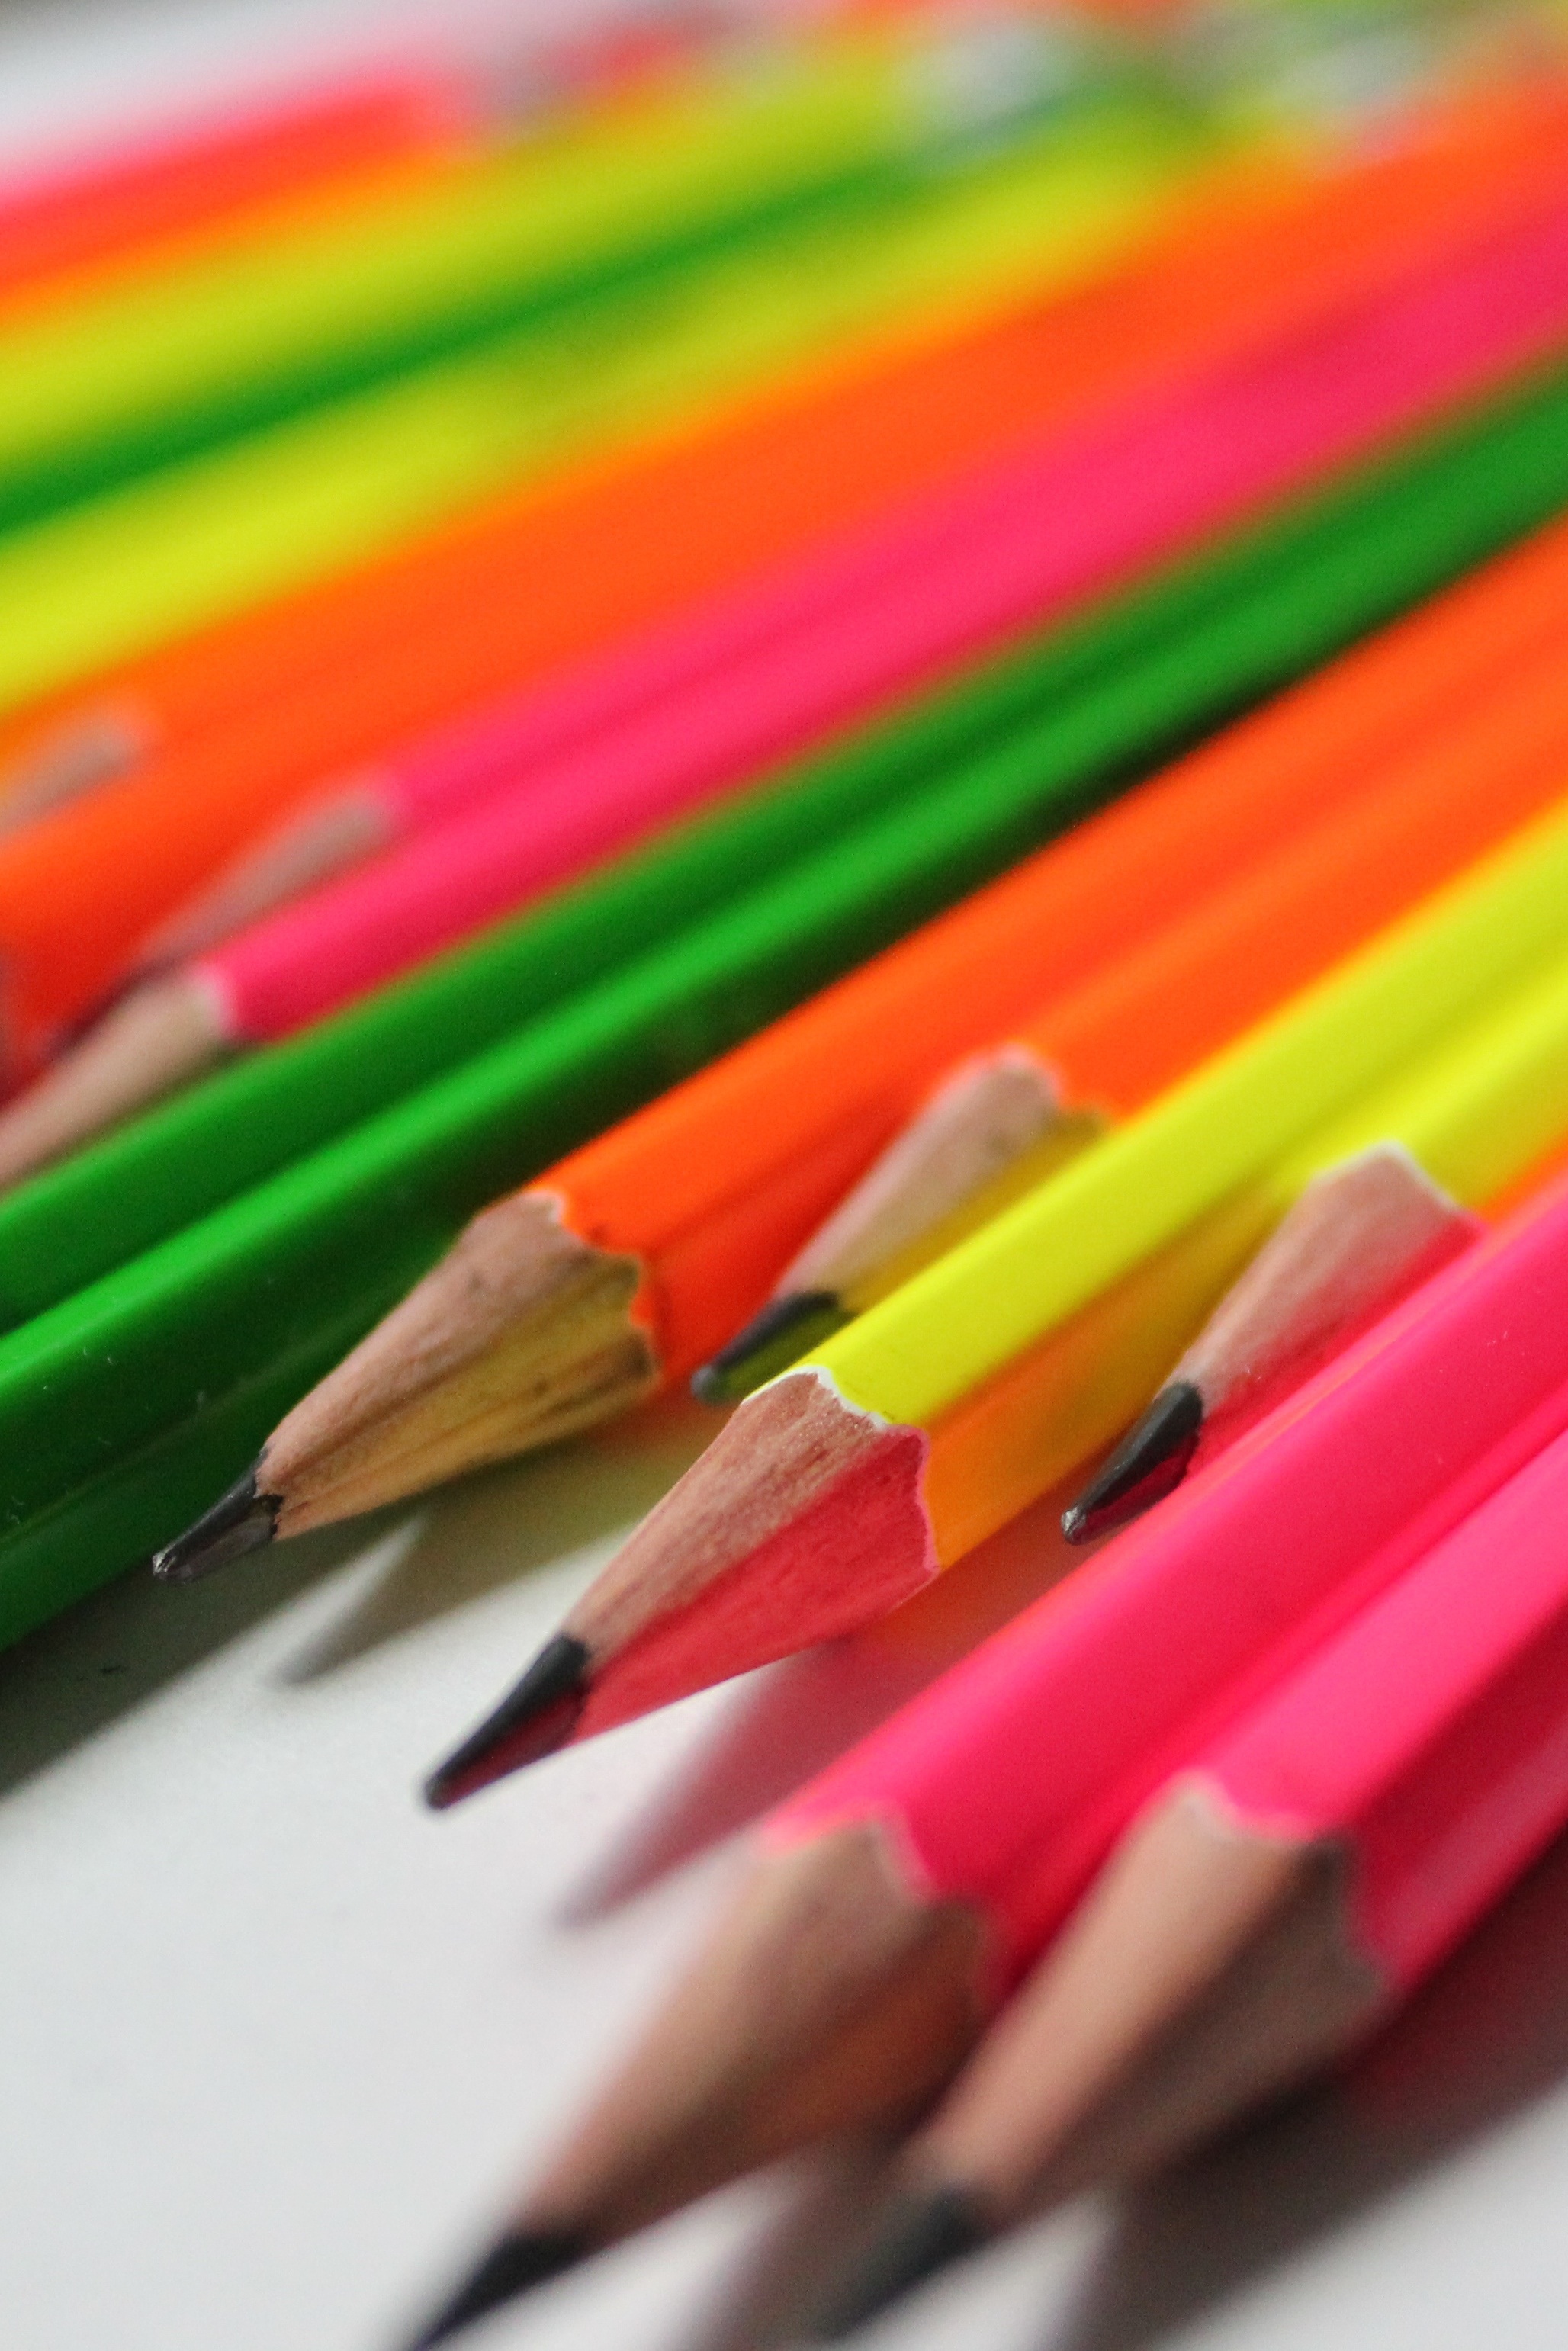
pencil, color, neon, saturated, pencils, colored